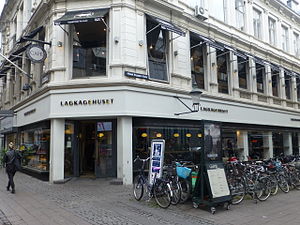
Lagkagehuset
Lagkagehuset på Frederiksberggade i København.
Lagekagehuset A/S er en bagerkæde ejet af virksomheder i landene Jersey og Luxembourg. Virksomhedens engelske CEO, Jason Cotta, er baseret i London.